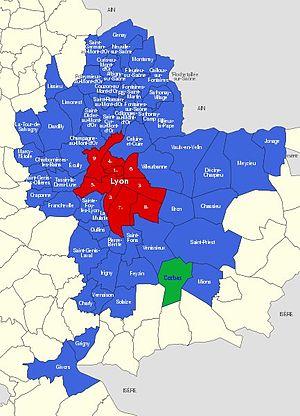
Communes du Grand Lyon, en vert Corbas
Corbas est une commune française située dans la métropole de Lyon et la région Auvergne-Rhône-Alpes.